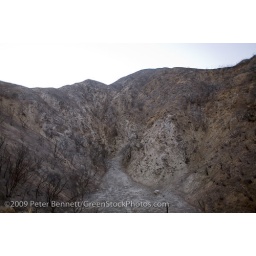
Scorched earth and burnt trees along Big Tujunga Canyon road from Station fire in September, 2009